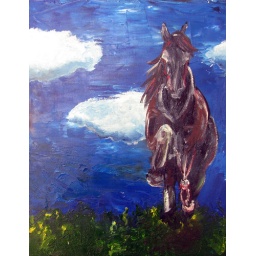
There have been two big black horses in my life who have been incredibly influential. This is a tribute to them.